Political history of the Philippines

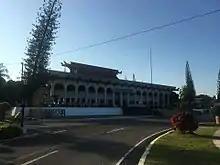
The Office of the Regional Governor building held the government of the Autonomous Region in Muslim Mindanao.

Before the 1957 election, Magsaysay was killed in a plane crash. His vice president, Carlos P. Garcia, succeeded him and won the election. The military distrusted Garcia, but plans to remove him from office never reached fruition. The removal of many officers from the administration, to be replaced by often corrupt civilians, fermented a distrust of the democratic process within some parts of the military. Garcia continued Magsaysay's "Filipino First" policy and implemented an austerity program. Garcia was defeated by his vice president, Diosdado Macapagal of the Liberal Party, in 1961. Macapagal initiated a return to a system of free enterprise, and sought land reform and electrification. However, Macapagal's policies faced stiff opposition in Congress, where the Nacionalistas held the majority. The Philippine civil service in the late 1950s and 60s was becoming more technocratic, and Macapagal established the Program Implementation Agency directly under the President. This body was used to manage projects relatively free from Congressional oversight. Macapagal was defeated in 1965 by Senator Ferdinand Marcos.